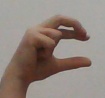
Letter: thal